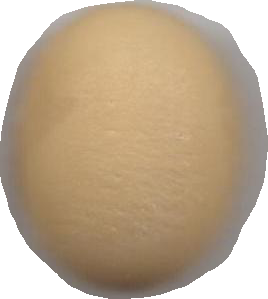
Variety: Dega